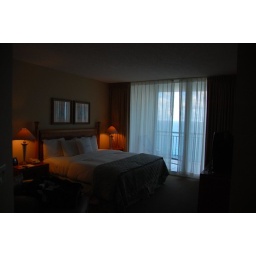
main bedroom in my hotel. got a room on the 21st floor